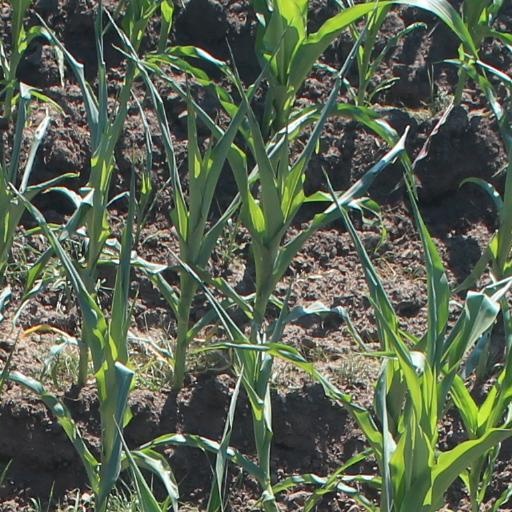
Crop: maize; corn